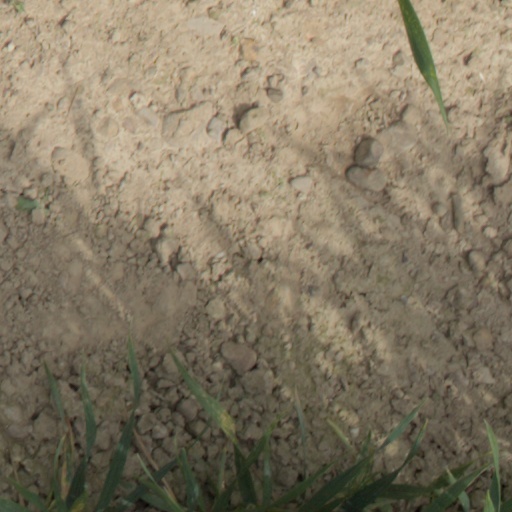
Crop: wheat